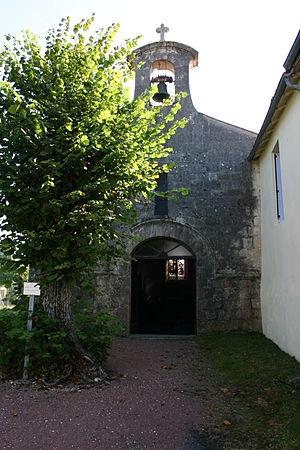
Église Saint-Martin de La Vergne
Les églises de la Charente-Maritime présentent une grande diversité, d'une commune à une autre, et se distinguent par des styles et des périodes de construction différentes. De nombreux édifices témoignent cependant de l'épanouissement, aux XIᵉ et XIIᵉ siècles d'une forme d'art roman spécifique, appelée art roman saintongeais, caractérisée par une simplicité des formes et un décor sculpté, souvent très riche.
La Vergne est une commune du sud-ouest de la France située dans le département de la Charente-Maritime. Ses habitants sont appelés les Vergnauds et les Vergnaudes.